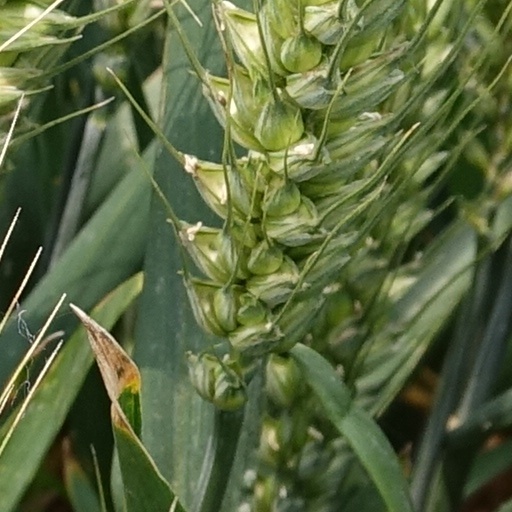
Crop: wheat